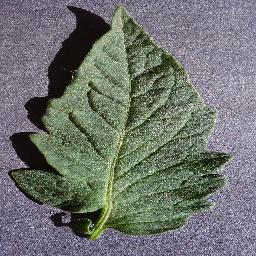
Label: Tomato___healthy